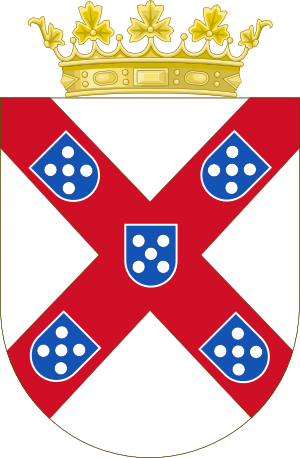
Isabel, hertuginde af Braganza
Dona Isabel, hertuginde af Braganza, kongelig prinsesse af Portugal, født som Isabel Inês Castro Curvelo de Herédia er gift med Duarte 3. Pio, hertug af Braganza, der er portugisisk tronprætendent. I kraft af sit ægteskab er Isabel hertuginde af Braganza. Monarkisterne betragter hende som dronning af Portugal.